Vitali Klitschko

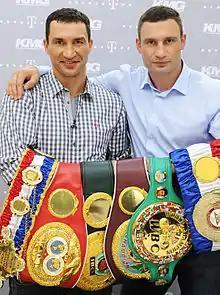
Wladimir and Vitali with every title in the heavyweight division, 2012. Left to right: "The Ring", IBF, IBO, WBO, WBC, and WBA.

After Wladimir Klitschko had to cancel his fight with Jean-Marc Mormeck, it was thought that Vitali was likely to fight on 25 February 2012. Sources in Germany reported that he was likely to fight British contender Derek Chisora on 18 February 2012 in Olympiahalle, Munich, Bavaria.